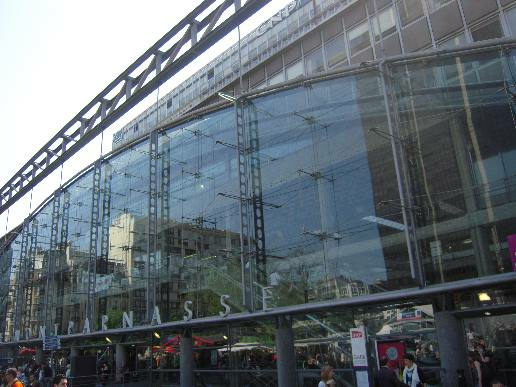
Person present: No